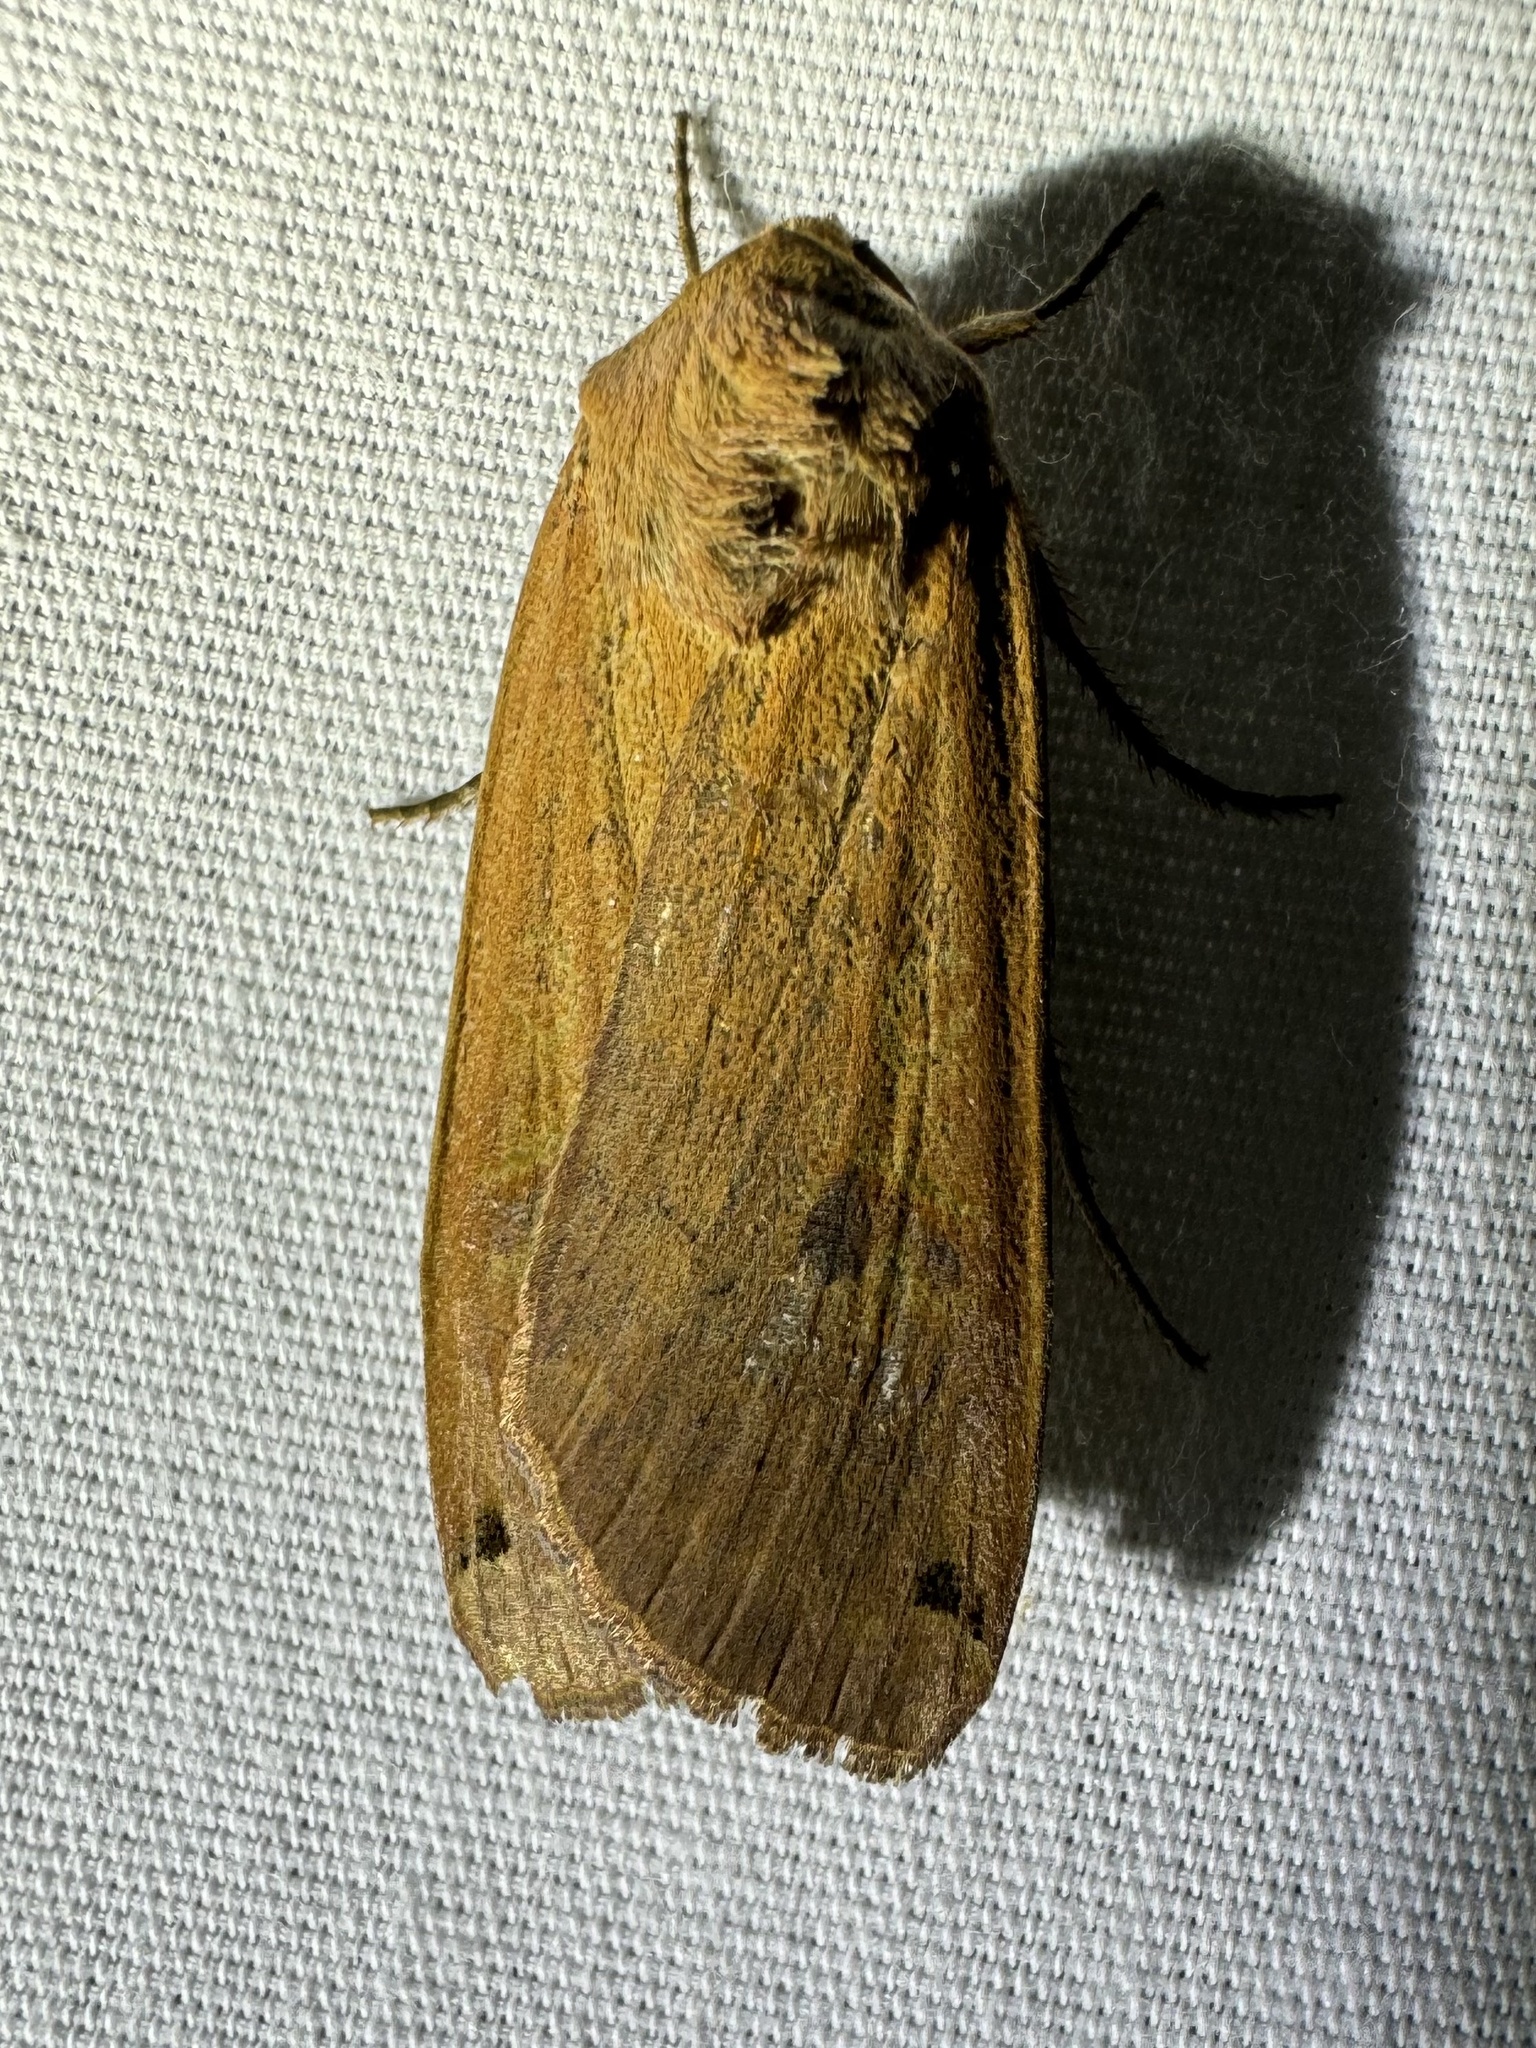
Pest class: cutworms